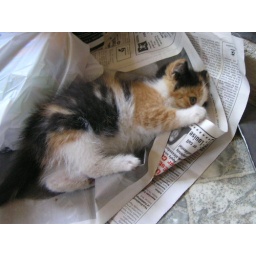
Adorable little kitten given the name of Lily in back entrance of a friend's house